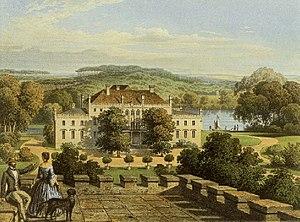
Le château de Doelzig est un château néogothique, aujourd'hui en ruines. Il se trouve à Dolsk, ancien Doelzig du Brandebourg-Oriental, aujourd'hui en Pologne.